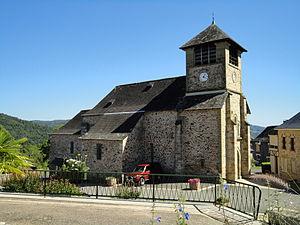
L'église de Saint-Hilaire-Peyroux, Corrèze, France
Saint-Hilaire-Peyroux est une commune française du département de la Corrèze, en région Nouvelle-Aquitaine.